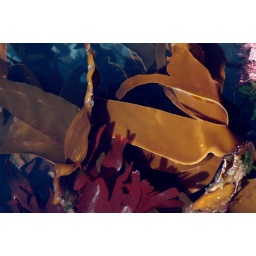
Taken above the water avoiding cloud reflections.